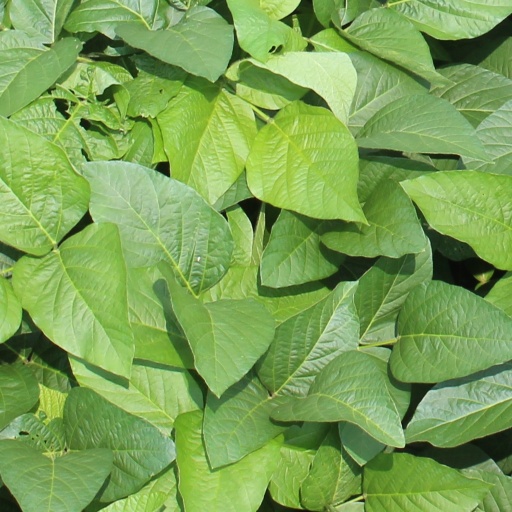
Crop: soybean